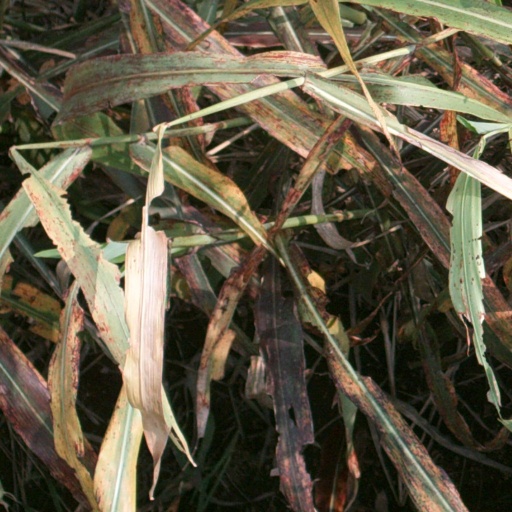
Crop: sorghum